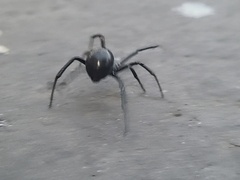
Species: Lactrodectus_hesperus